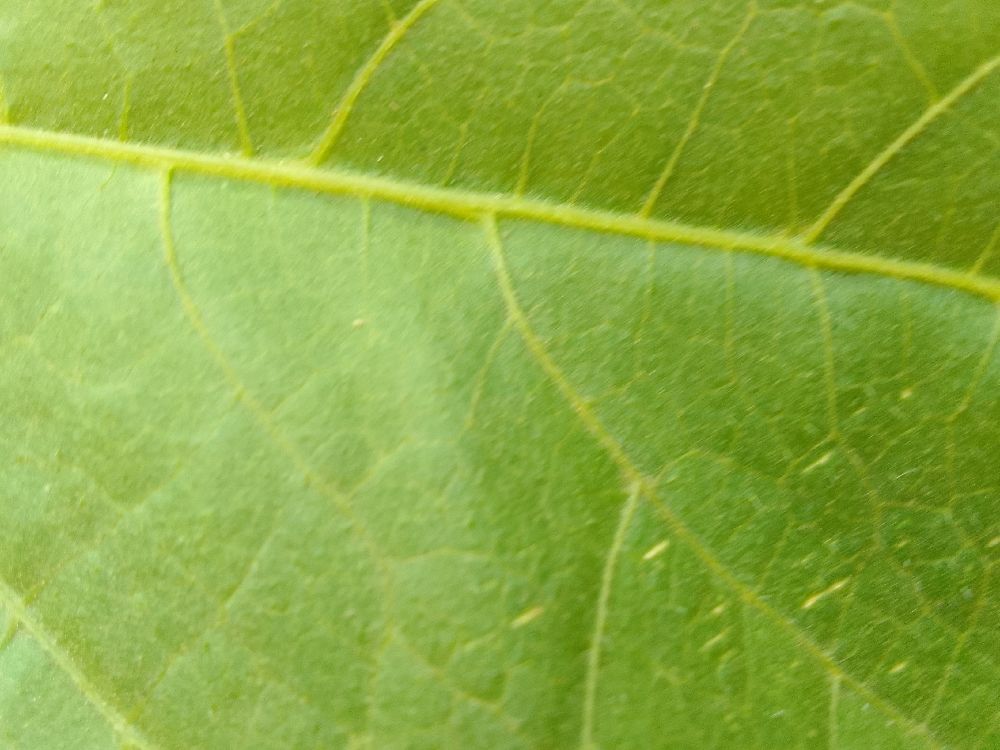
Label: healthy